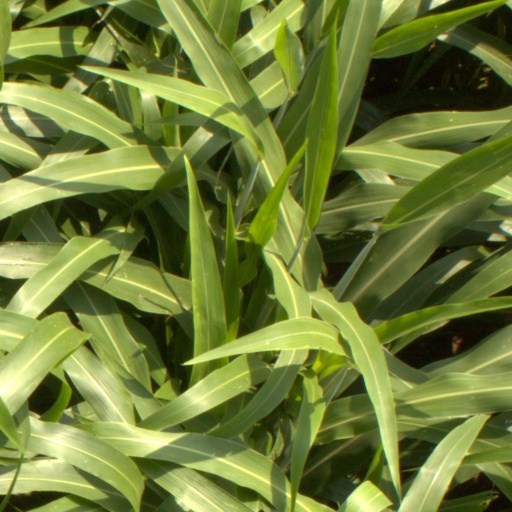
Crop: sorghum